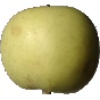
Label: Apple Golden 3